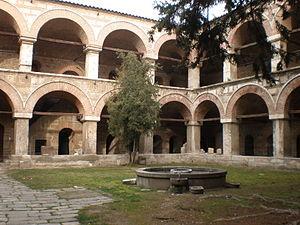
Le vieux bazar de Skopje est le plus grand bazar des Balkans en dehors d'Istanbul. Il se trouve au nord du centre-ville de Skopje, capitale de la Macédoine du Nord, à proximité du Vardar. Le bazar est le seul quartier ancien de la ville à avoir largement survécu au tremblement de terre de 1963.
Un caravansérail, ou khan ou encore foundouk, est, au Proche et Moyen-Orient ainsi qu'au Maghreb, un lieu où les caravanes de marchands font halte et peuvent s'abriter.
Le Kourchoumli An est un ancien caravansérail de Skopje, capitale de la Macédoine du Nord. Il se trouve dans le vieux bazar et c'est le plus grand de la ville. Il est mentionné pour la première fois en 956 après l'Hégire, soit en 1549 ou 1550 et a été construit pendant la première moitié du XVIᵉ siècle. Autrefois appelé An du Muezzin Hodza, il a reçu son nom actuel au XIXᵉ siècle, après de la pose du toit en plomb.